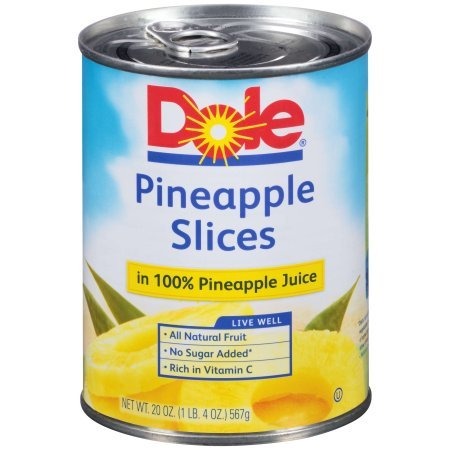
Item Name: Pineapple Slices In 100% Pineapple Juice (Pack of 20)
Value: 400.0
Unit: Fl Oz

Price: 50.085